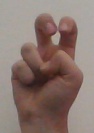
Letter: toot